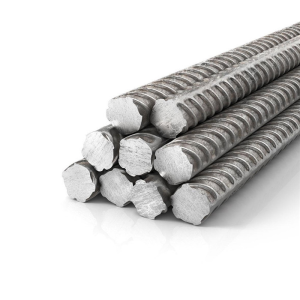
Label: trash